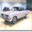
Label: automobile